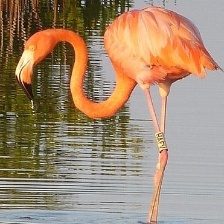
Species: AMERICAN FLAMINGO
Scientific name: PHOENICOPTERUS RUBER